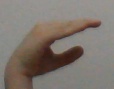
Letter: jeem